2021 WWE Draft

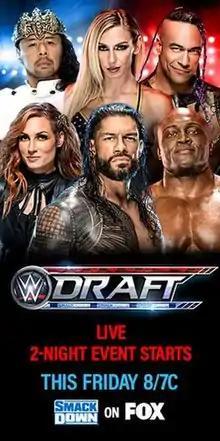
Promotional poster featuring King Nakamura, Charlotte Flair, Damian Priest, Becky Lynch, Roman Reigns, and Bobby Lashley

The 2021 WWE Draft was the 16th WWE Draft produced by the American professional wrestling promotion WWE between their Raw and SmackDown brand divisions. The two-night event began with the October 1 episode of "Friday Night SmackDown" (in Baltimore, Maryland). It concluded with the October 4 episode of "Monday Night Raw" (in Nashville, Tennessee), with "SmackDown" airing on Fox and "Raw" on the USA Network. Unlike previous drafts, in which results took effect immediately, the results of the 2021 draft went into effect in the October 22 episode of "SmackDown". This was also the last draft with Vince McMahon as head of WWE creative.